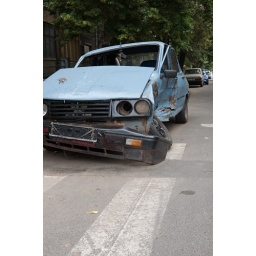
Wrecked Dacia car near street crossing